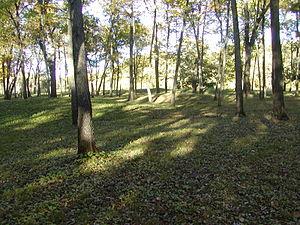
Cette liste recense les monuments nationaux américains.